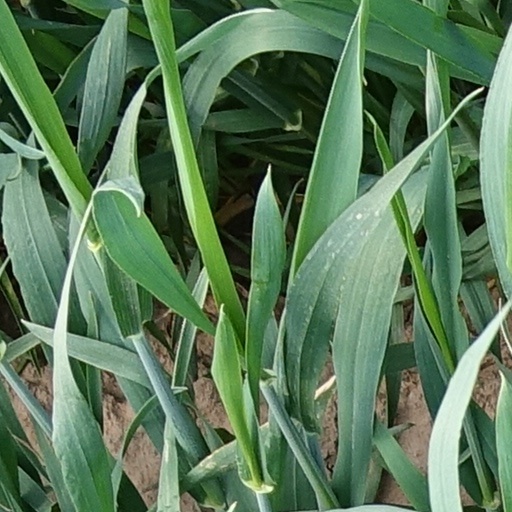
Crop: wheat